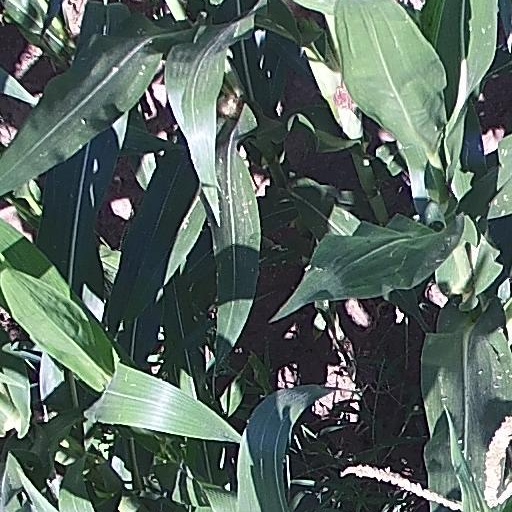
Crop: maize; corn